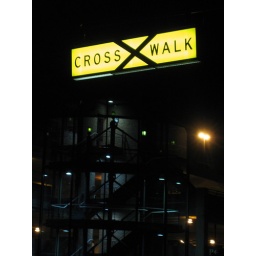
of the x's in the cross walk sign and the stairs behind